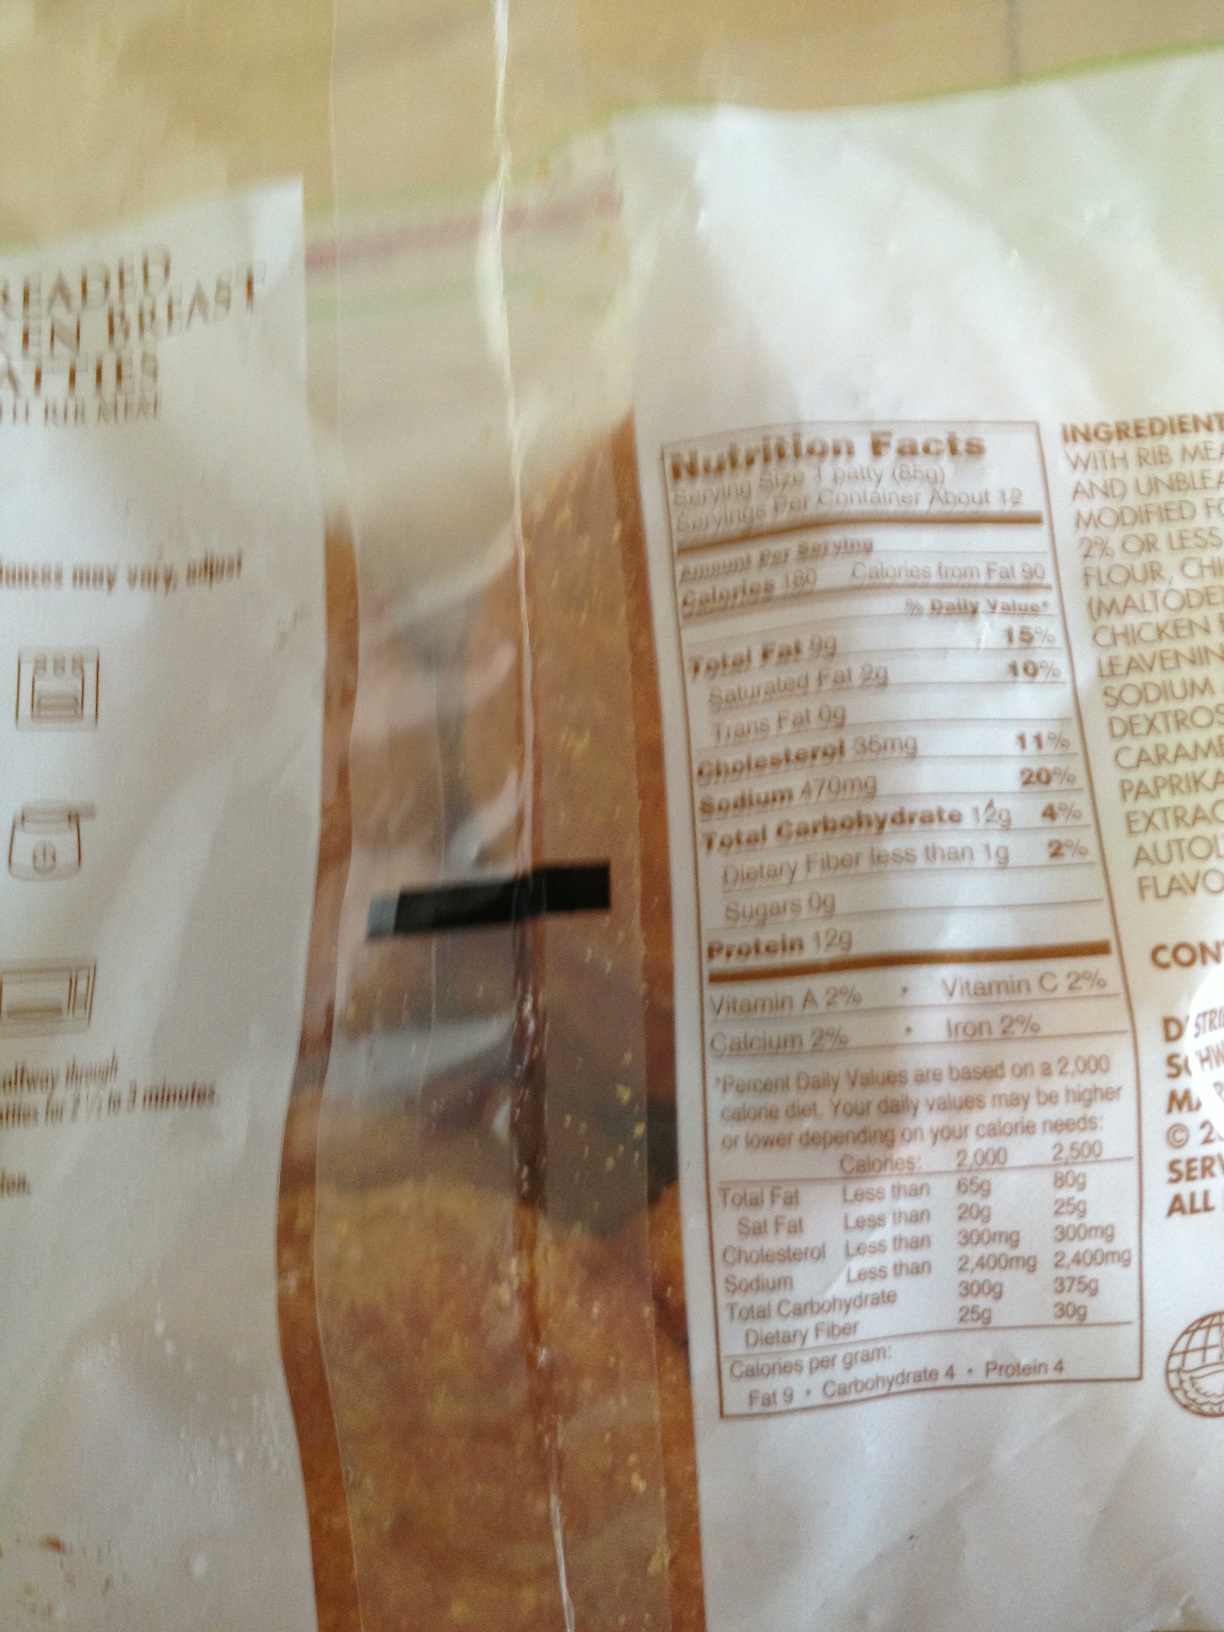Question: What are the instructions for cooking these chicken patties?
Answer: unanswerable